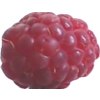
Label: raspberry